Ajuda da Bretanha

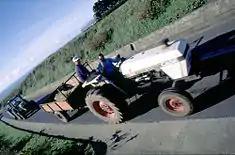
A farmer along one of the interior rural roadways leading to pastures in Bretanha

There still exists some controversy relative to the origin of "Bretanha" in the local lexicon. The parish received its name from the original Bretanha of the older parish, and in accordance with popular tradition, it was adopted by the local Portuguese colonists to refer to the original settlers of the area. It is assumed that the area was originally inhabited between the end of the 15th Century and/or the beginning of the 16th Century. During this period the concentration of colonists from Great Britain, or Brittany, may have led to the local designation. Even today, the area that was the parish of Bretanha is populated by people whose ethnicity are mistaken for British nationals (skin, eye or hair colors primarily), and where the local dialect is punctuated by diction and intonations reminiscent of French. When the area of "Ajuda" was de-annexed to form the current administration the name was adopted; a compound phrase which means: "Ajuda" from [the former parish of] "Bretanha".